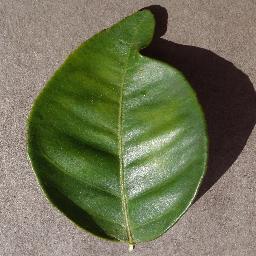
Label: Orange___Haunglongbing_(Citrus_greening)